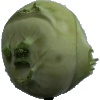
Label: kohlrabi